Adoption (film)

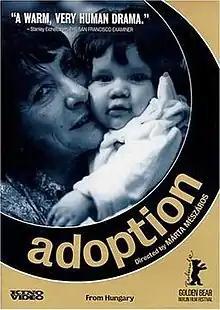
Video release poster

Adoption is a 1975 Hungarian drama film directed by Márta Mészáros. It was entered into the 25th Berlin International Film Festival, where it won the Golden Bear. The film was also selected as the Hungarian entry for the Best Foreign Language Film at the 48th Academy Awards, but was not accepted as a nominee.